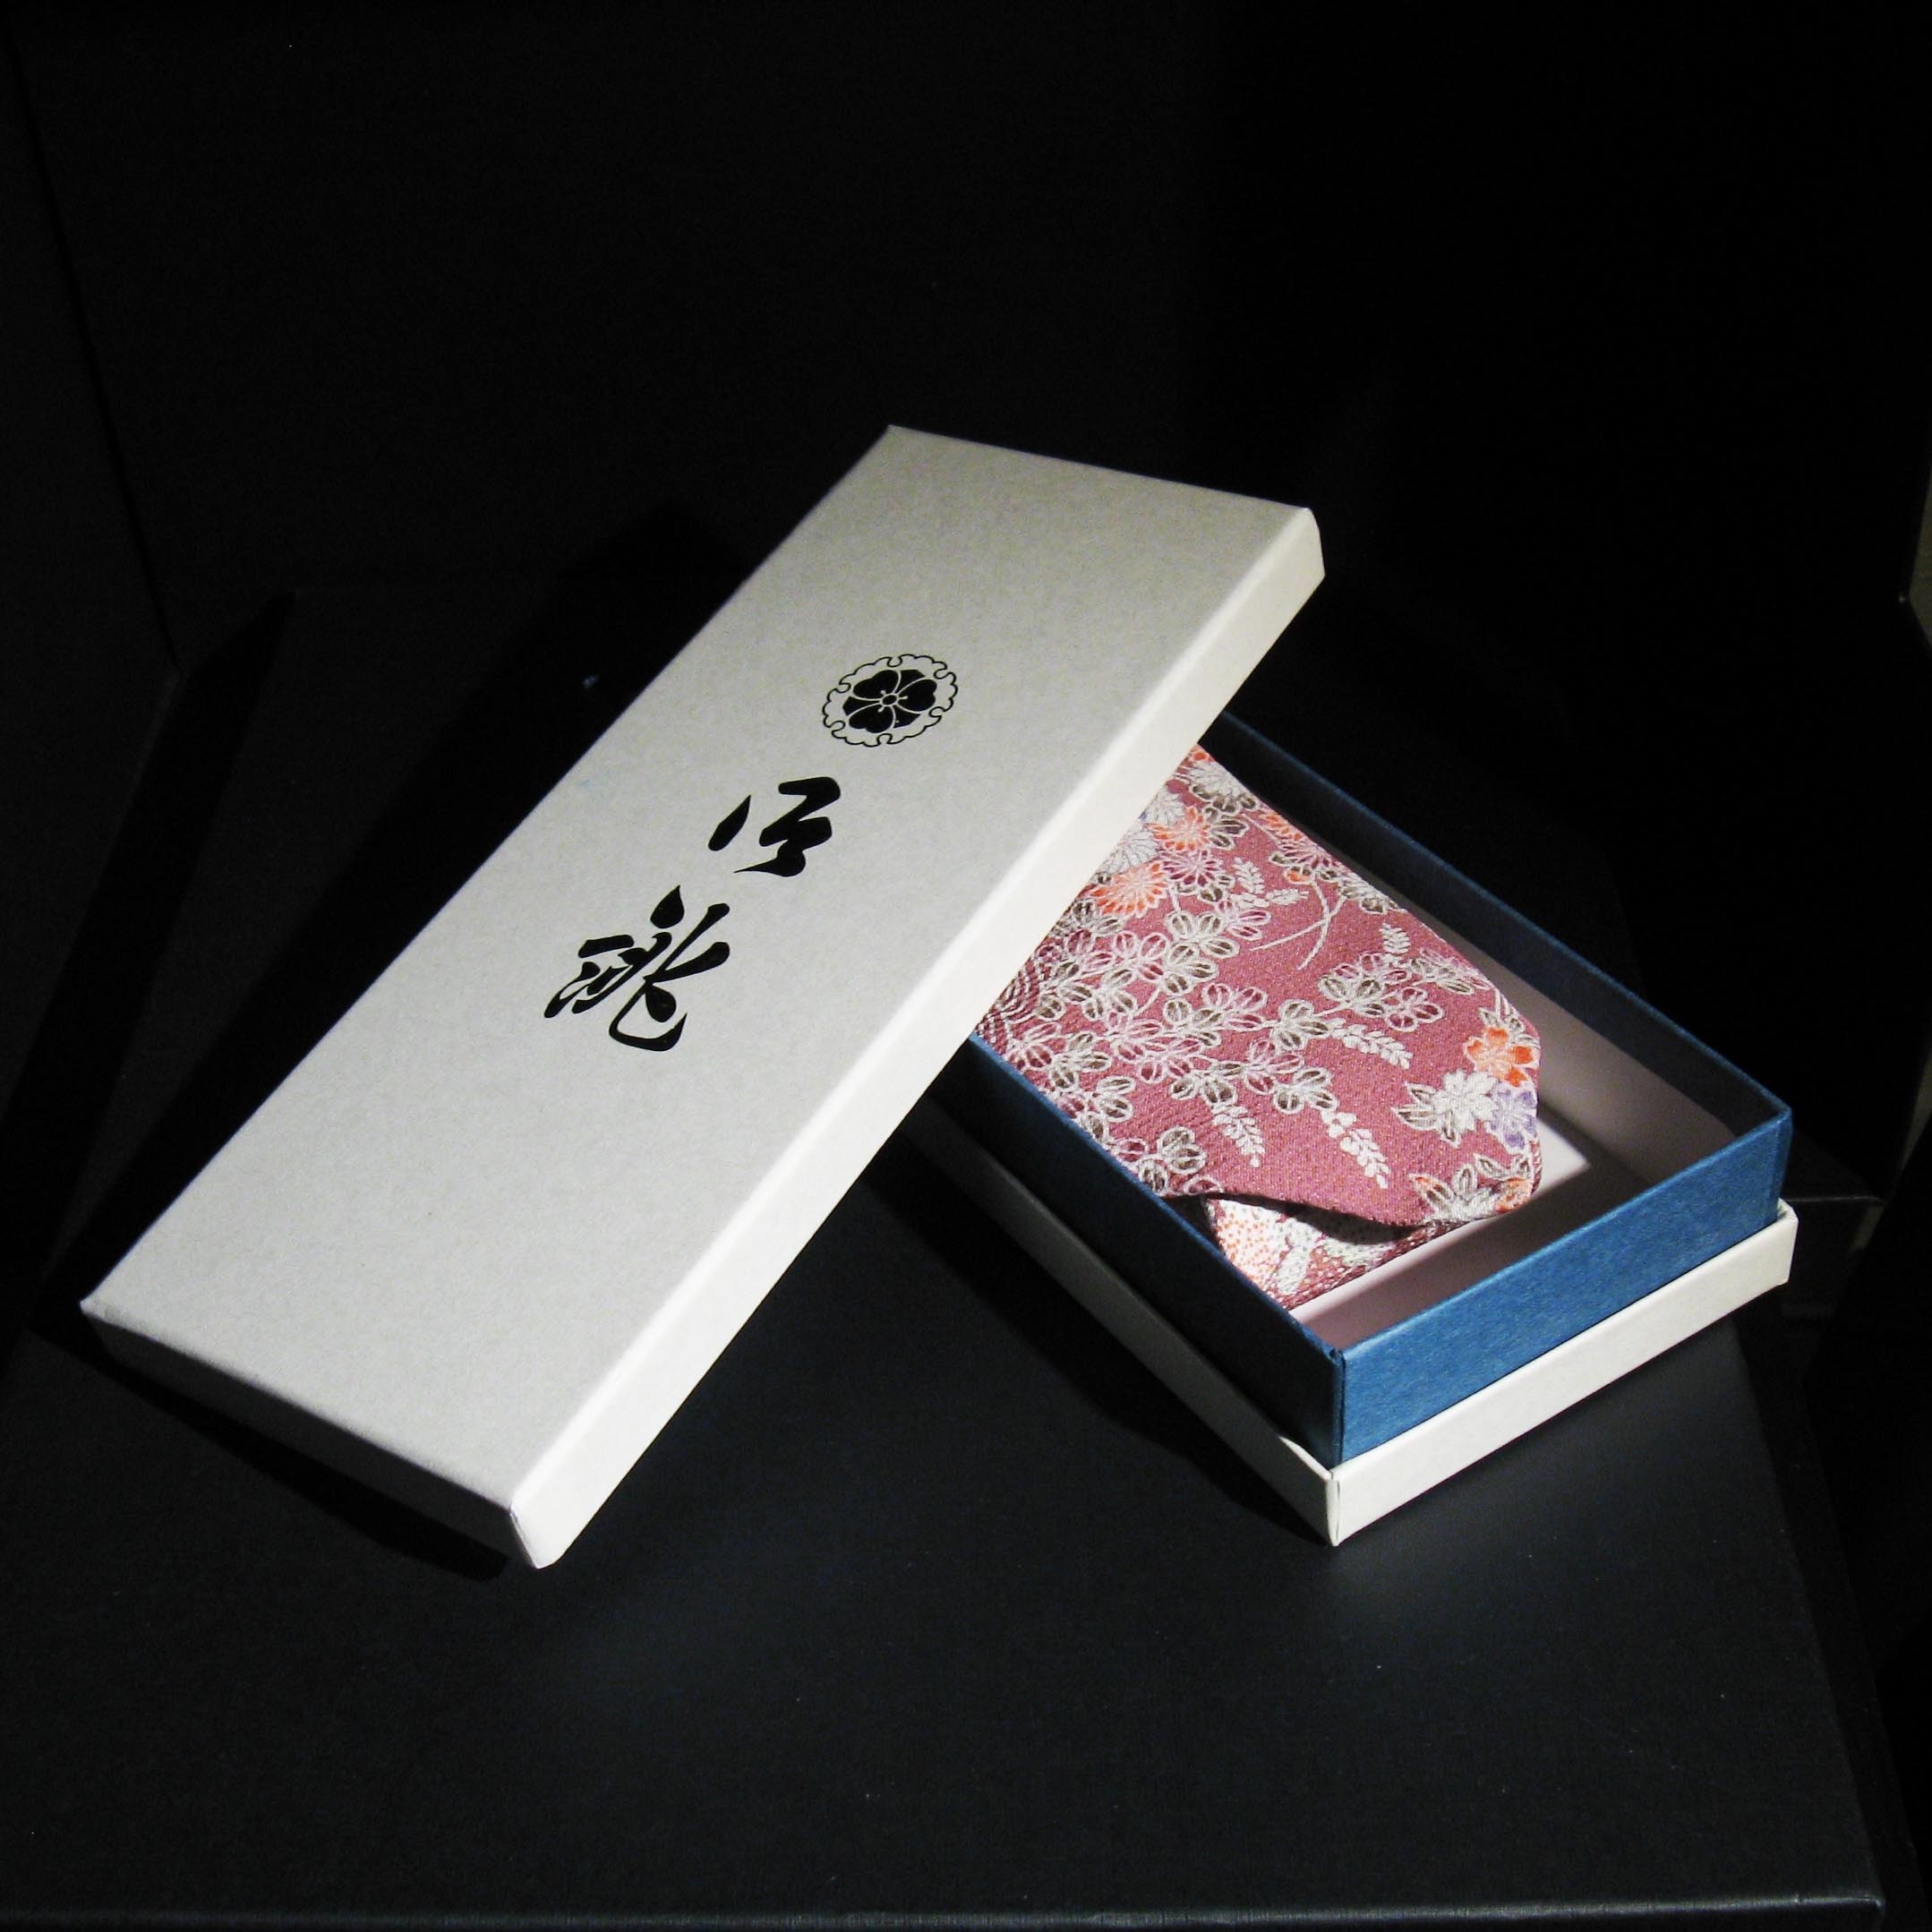
tie, brand, kimono, necktie, japanese pattern, den ka